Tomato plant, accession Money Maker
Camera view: vertical (180 deg); turntable rotation: 150 degrees
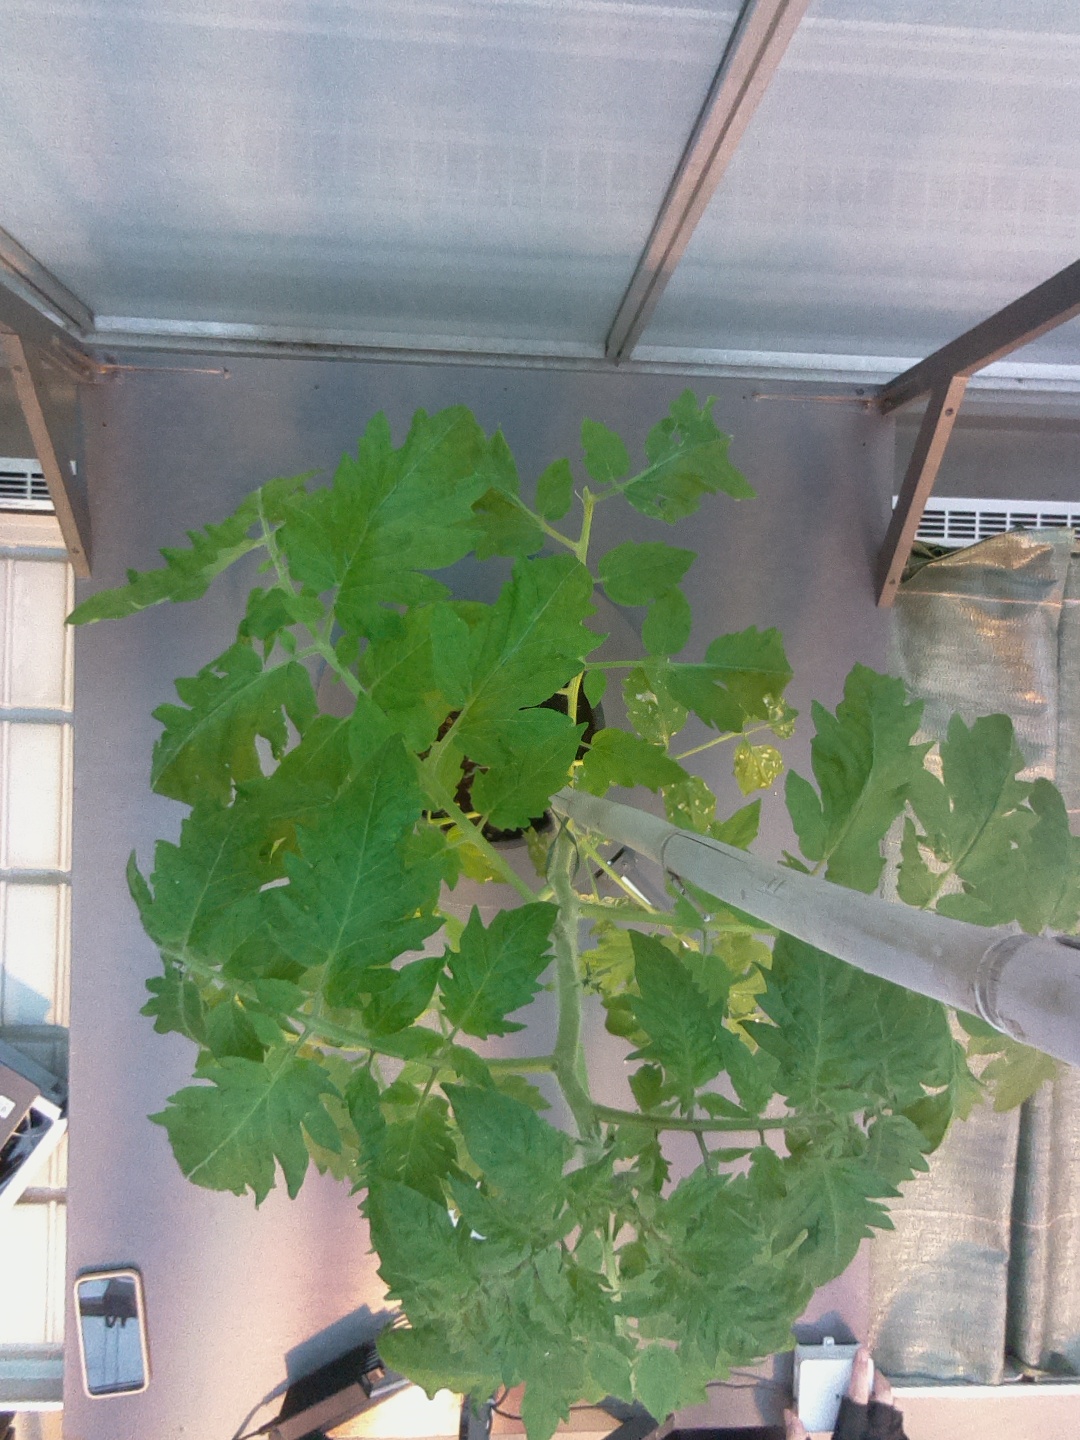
BBCH growth stage 54: 4 inflorescences visible